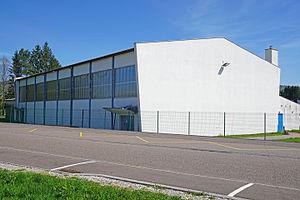
Gymnase de Mélisey.
Mélisey est une commune française située dans le département de la Haute-Saône, en région Bourgogne-Franche-Comté. Elle est le siège de la communauté de communes des mille étangs.
La communauté de communes de la Haute Vallée de l'Ognon est une ancienne communauté de communes située dans le département de la Haute-Saône en France.